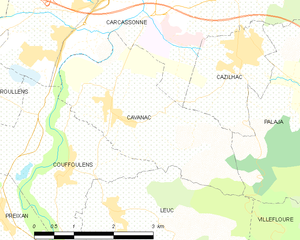
Carte des communes françaises: Cavanac